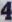
Number: 4